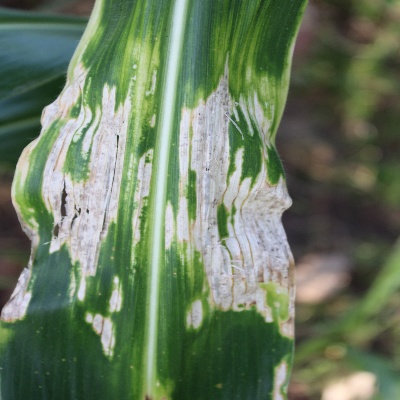
Crop: Maize
Condition: leaf spot